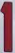
Number: 1